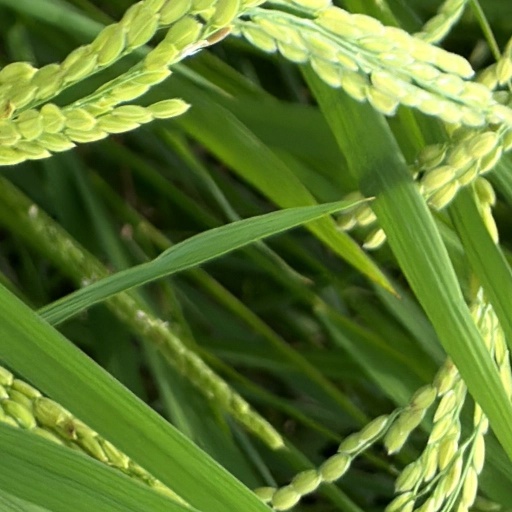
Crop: rice